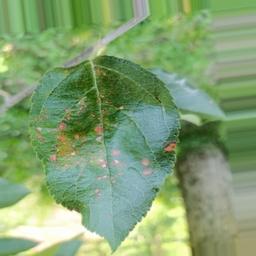
Label: Alternaria